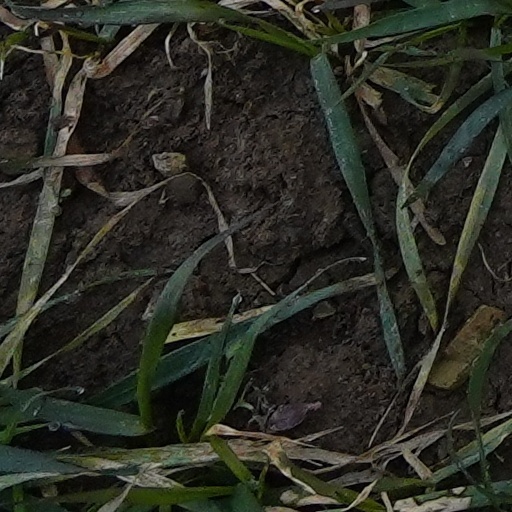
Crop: wheat